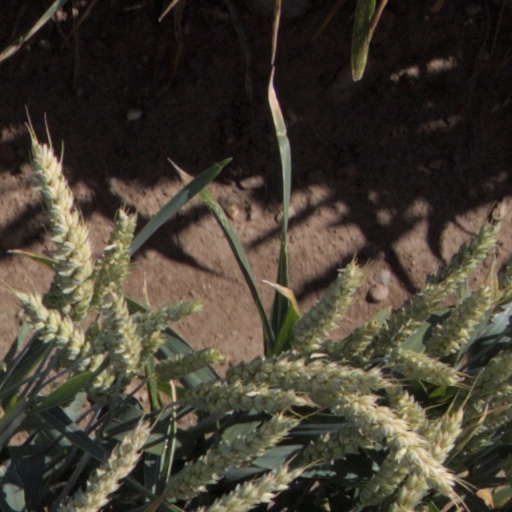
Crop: wheat